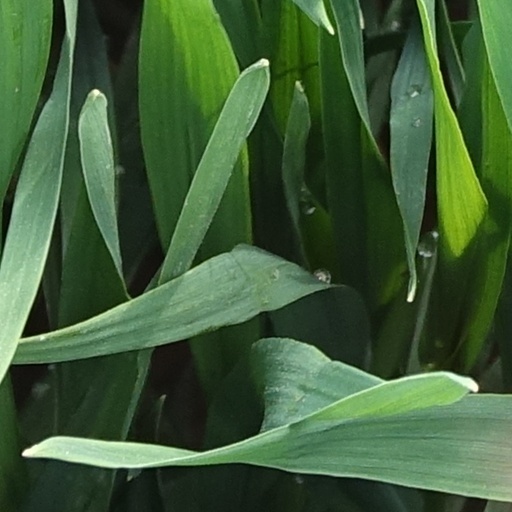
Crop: wheat